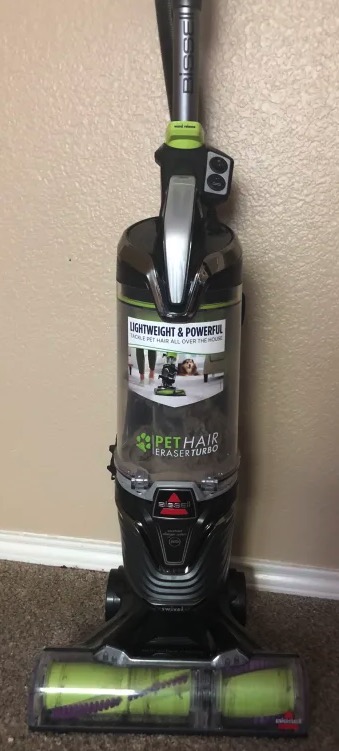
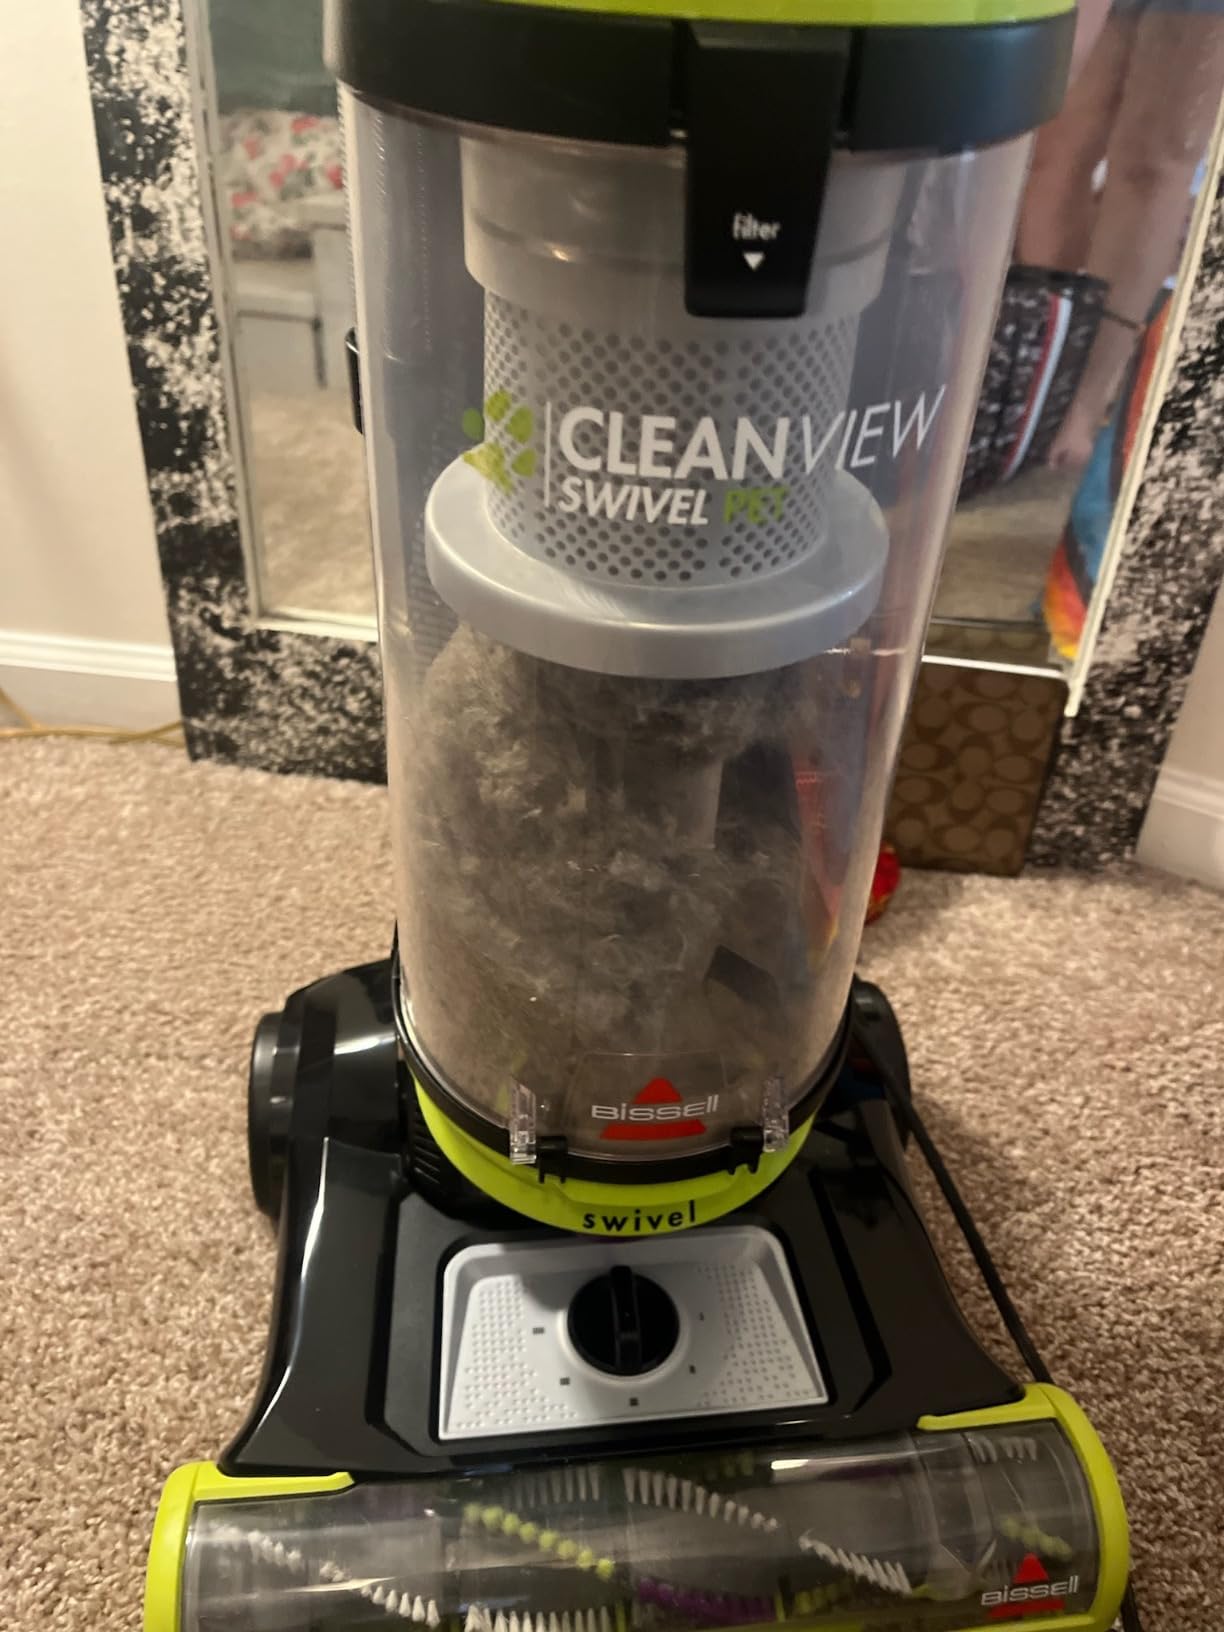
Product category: items_vacuum
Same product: no